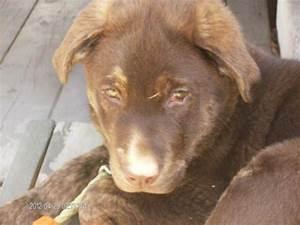
dog